Choi Jin-sil

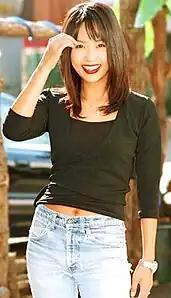
Choi in the late 1990s

After the 1988 Seoul Olympics, the Korean economy took a leap forward, color TVs became widespread, and Choi's image on screen was exquisite. With the success of the Samsung Electronics commercial in 1988, she turned the relationship between advertising model and actor upside down. While commercial modeling was often a sideline after an actor gained recognition through the success of a drama, Choi's commercials gave her the same recognition that an actor gained through a drama, showing that the advertising world could be an equally stately stage for an actor. Her swift rise to stardom coincided with the dramatic changes in South Korea's political, economic, social, and cultural landscape. Samsung Electronics used the 1988 Seoul Olympics to boost the popularity of color TVs, and Choi helped the company beat out its competitors to the top spot in home appliance sales, appearing in commercials for most of their products.